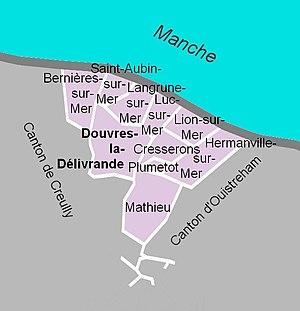
Carte du canton de Douvres-la-Délivrande en 2012.
Le canton de Douvres-la-Délivrande est une ancienne division administrative française située dans le département du Calvados et la région Basse-Normandie.